Describe the emotion expressed in this image:  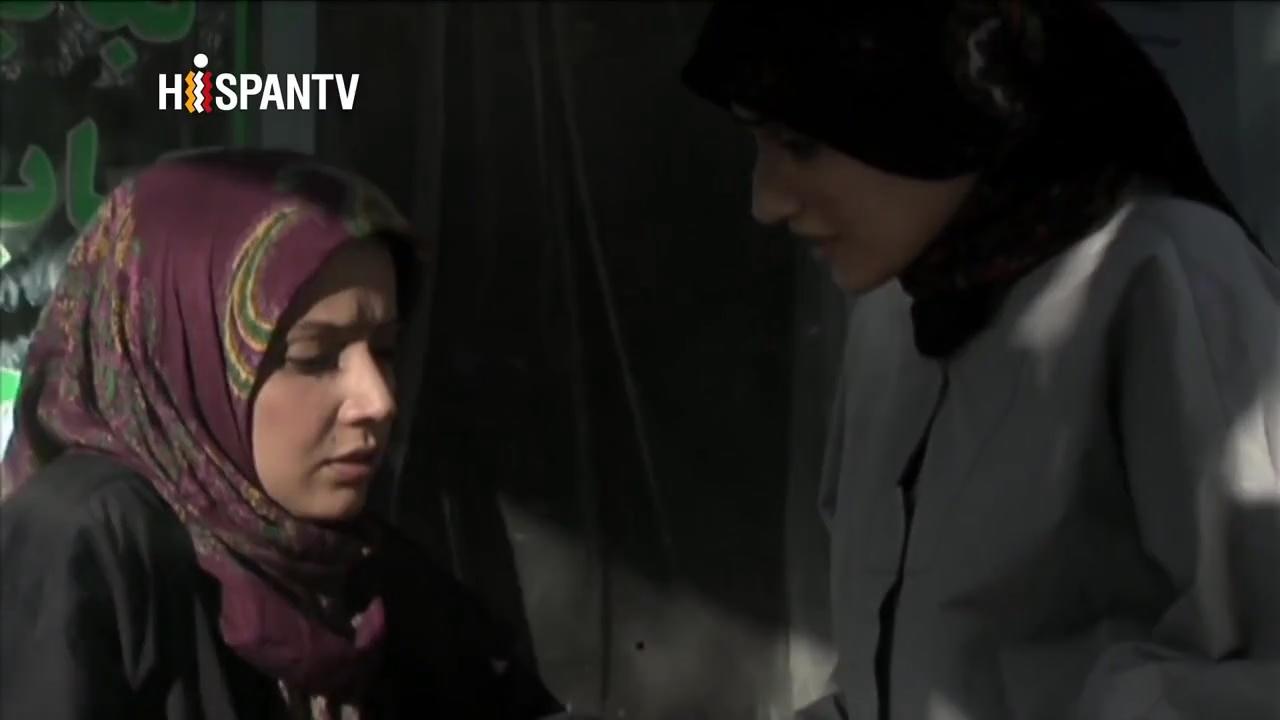
This person displays Suffering, valence and arousal with low intensity.